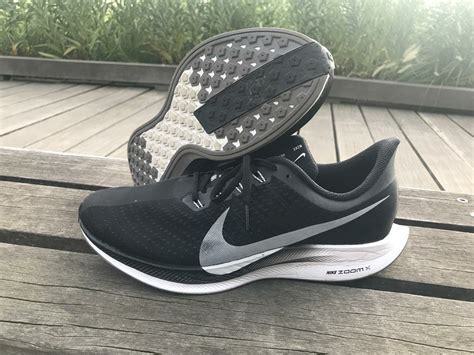
Brand: Nike
Model: Air Zoom Pegasus 35